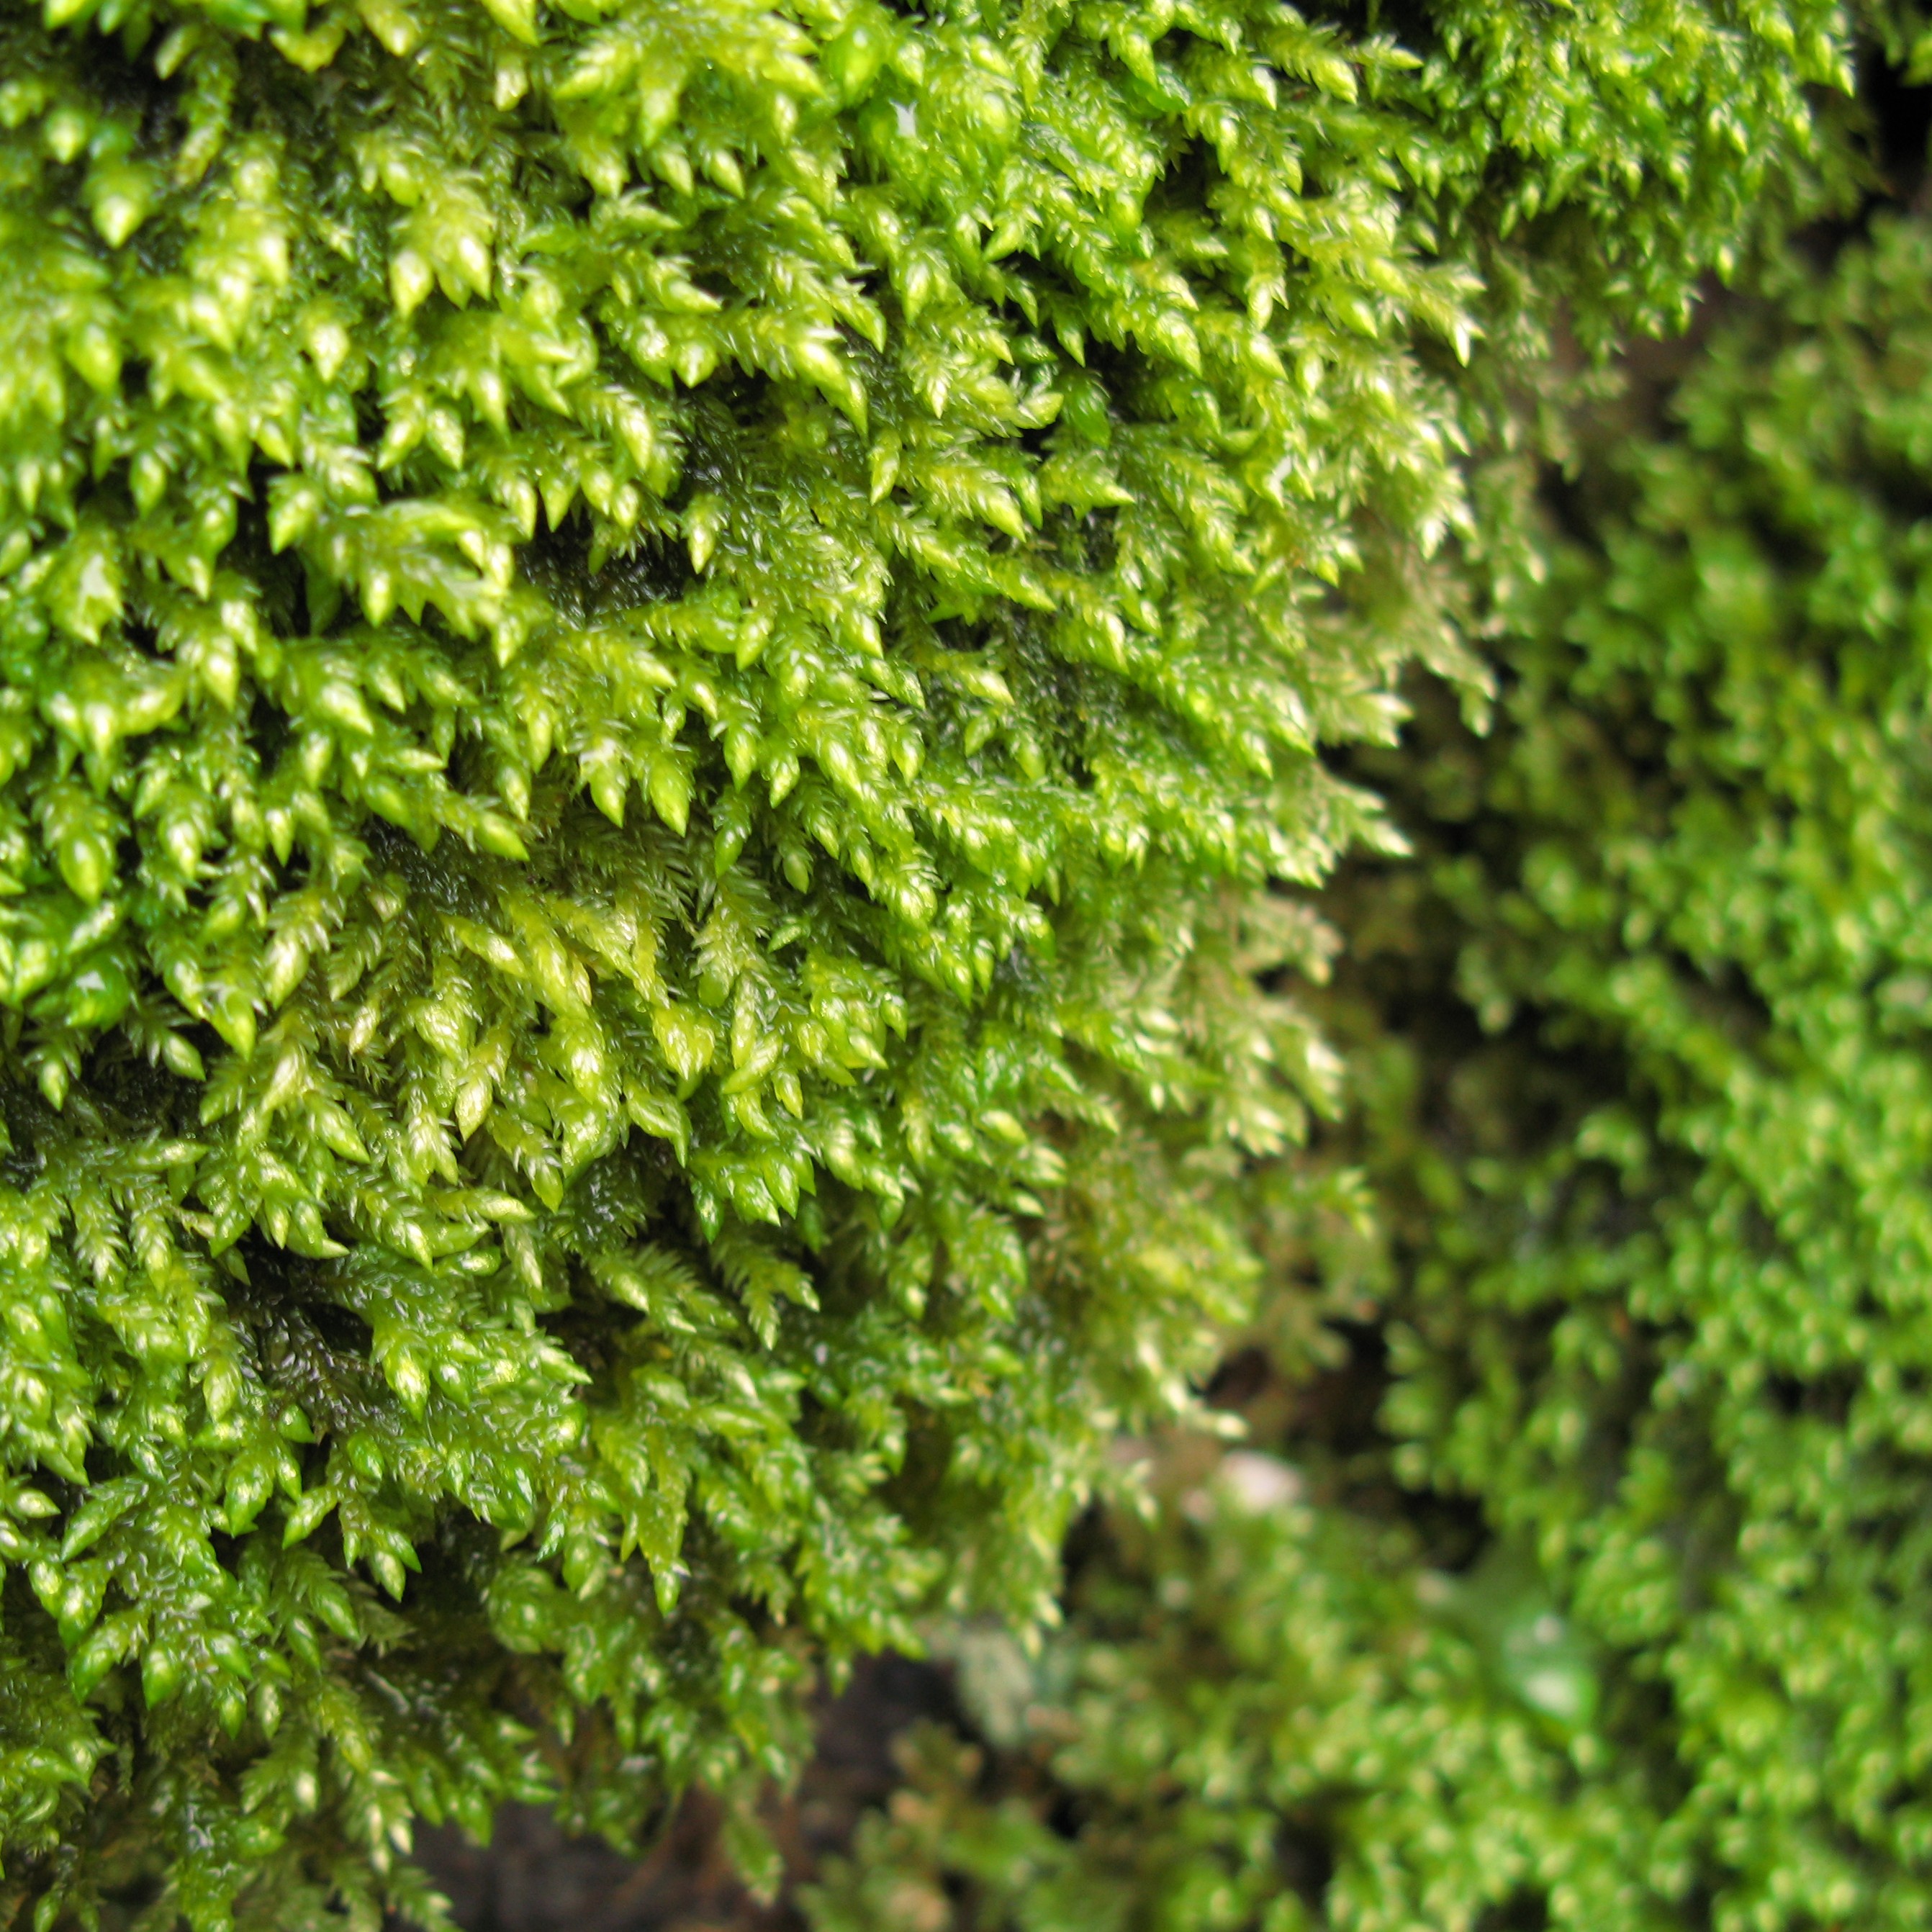
tree, branch, plant, leaf, flower, moss, green, high, fir, fern, spruce, shrub, deciduous, hires, hi, res, powershotg7, canong7, flowering plant, woody plant, temperate coniferous forest, land plant, ferns and horsetails, non vascular land plant